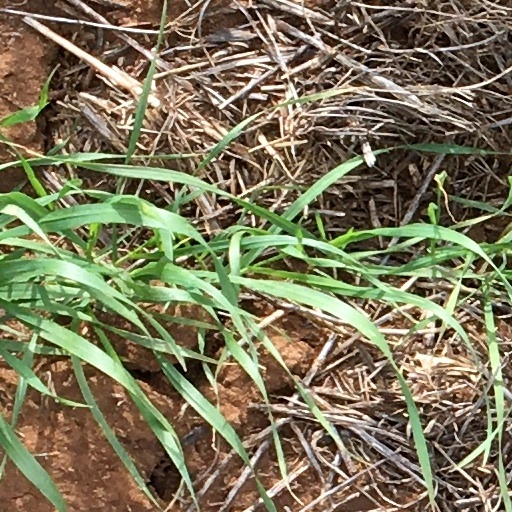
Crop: wheat